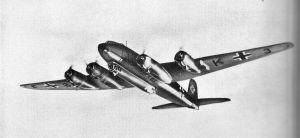
La Seconde Guerre mondiale est la première guerre où les avions militaires furent utilisés de façon intensive, devenant un élément essentiel de la doctrine militaire. Certains avions, bien que conçus et utilisés pendant l'entre-deux-guerres, particulièrement au cours de la guerre d'Espagne ont été réunis ici car ils ont été rendus célèbres par leur action au cours de la Seconde Guerre mondiale. Les noms officiellement attribués à certains avions, figurent à côté de leur désignation en italique.